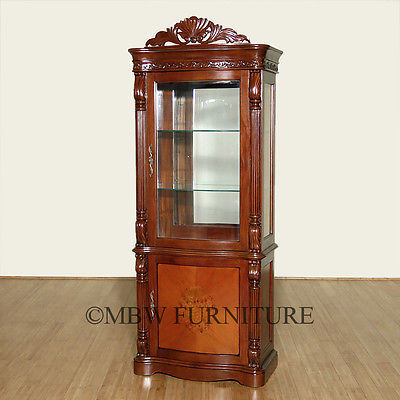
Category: cabinet